Catch-22 (film)

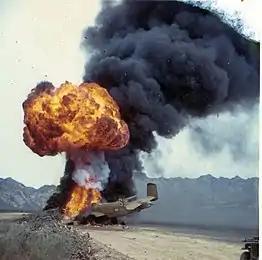
Photo of plane crash from the film taken by a person on the set

Captain John Yossarian, a U.S. Army Air Force B-25 bombardier, is stationed on the Mediterranean base on Pianosa during World War II. Along with his squadron members, Yossarian is committed to flying dangerous missions, but after watching friends die, he seeks a means of escape.